Cement Mills Halt railway station

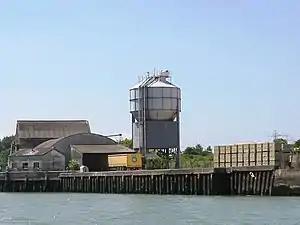
The Cement Works the Halt served (now demolished)

Cement Mills Halt was a railway station between Cowes and Newport on the Isle of Wight. It was a public railway station throughout its life, although principally used by workers at the cement works in Stag Lane. It was not included on public time tables but was available to ramblers visible enough on the primitive gas-lit platform to stop the train "on request". The trackway is now part of a national cycle route.